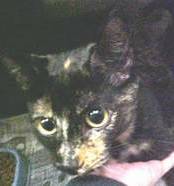
Label: cat